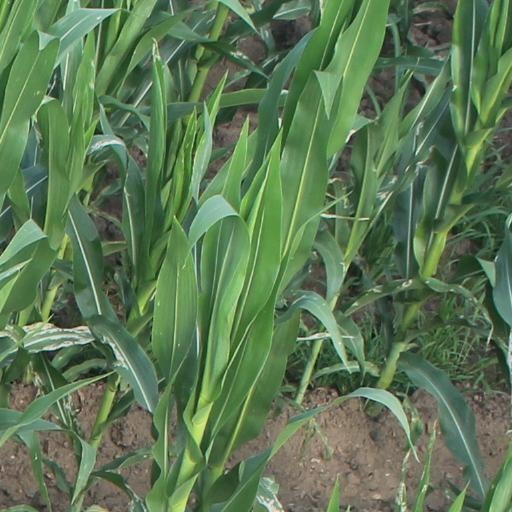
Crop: maize; corn